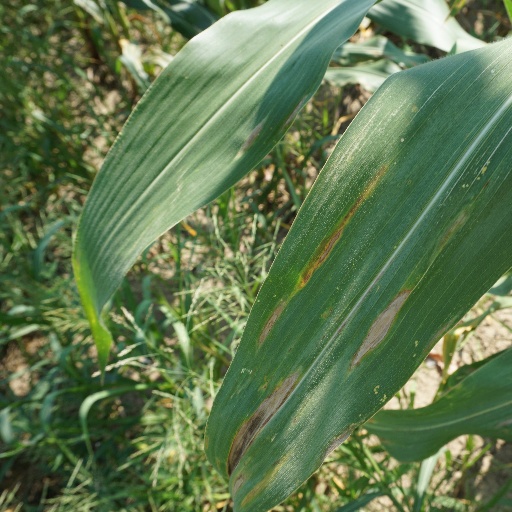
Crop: maize; corn